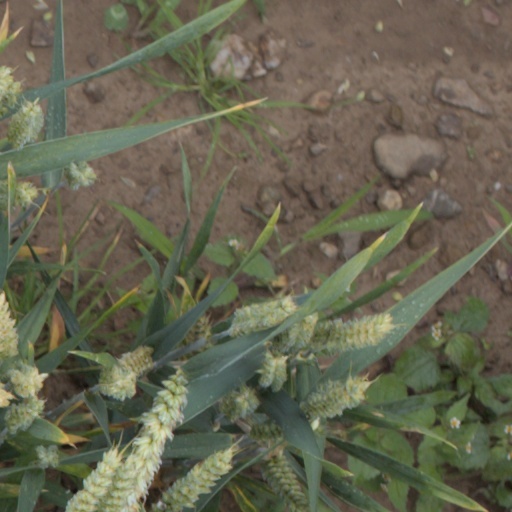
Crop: wheat